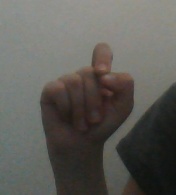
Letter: fa